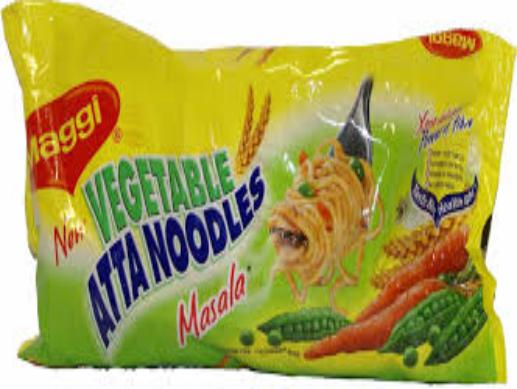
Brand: Maggi Masala noodles
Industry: Food